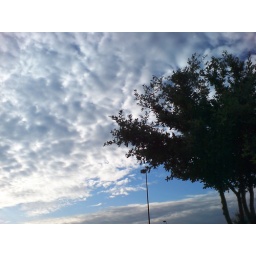
A moment of clear sky in the middle of weeks of rain outside of Dell Austin.